The Jet Set

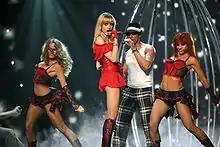
The Jet Set at the Eurovision Song Contest 2007

The Jet Set was a Polish R&B duo which consists of David Junior Serame and Sasha Strunin. They represented Poland in the semi-final of the Eurovision Song Contest 2007 in Helsinki.